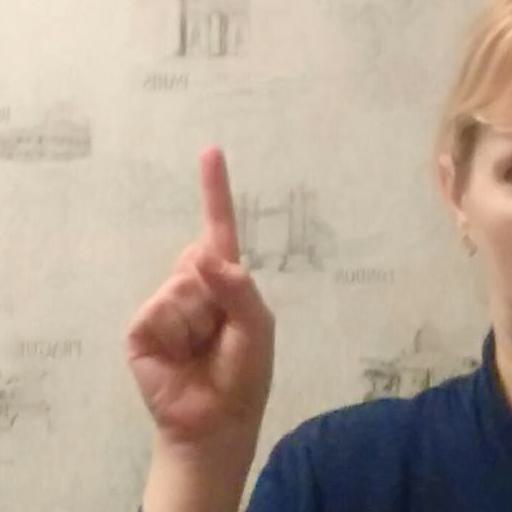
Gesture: one